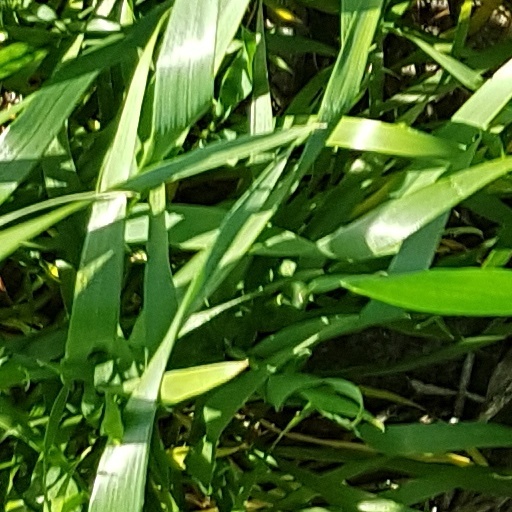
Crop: wheat